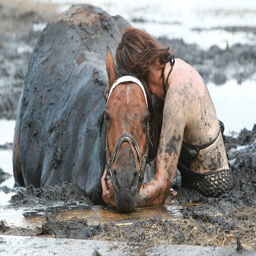
race against the tide : bravery of young mother who stayed by her horse 's side